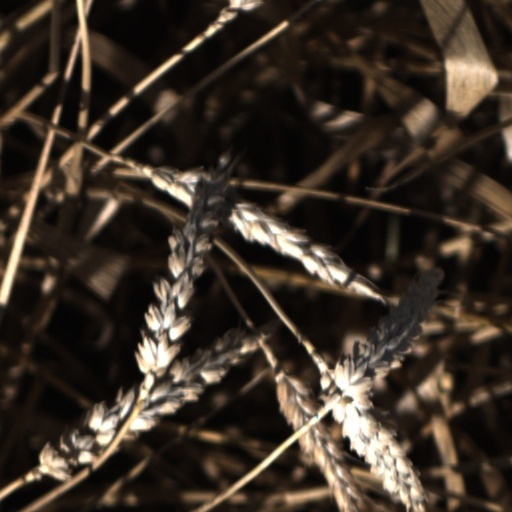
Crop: wheat